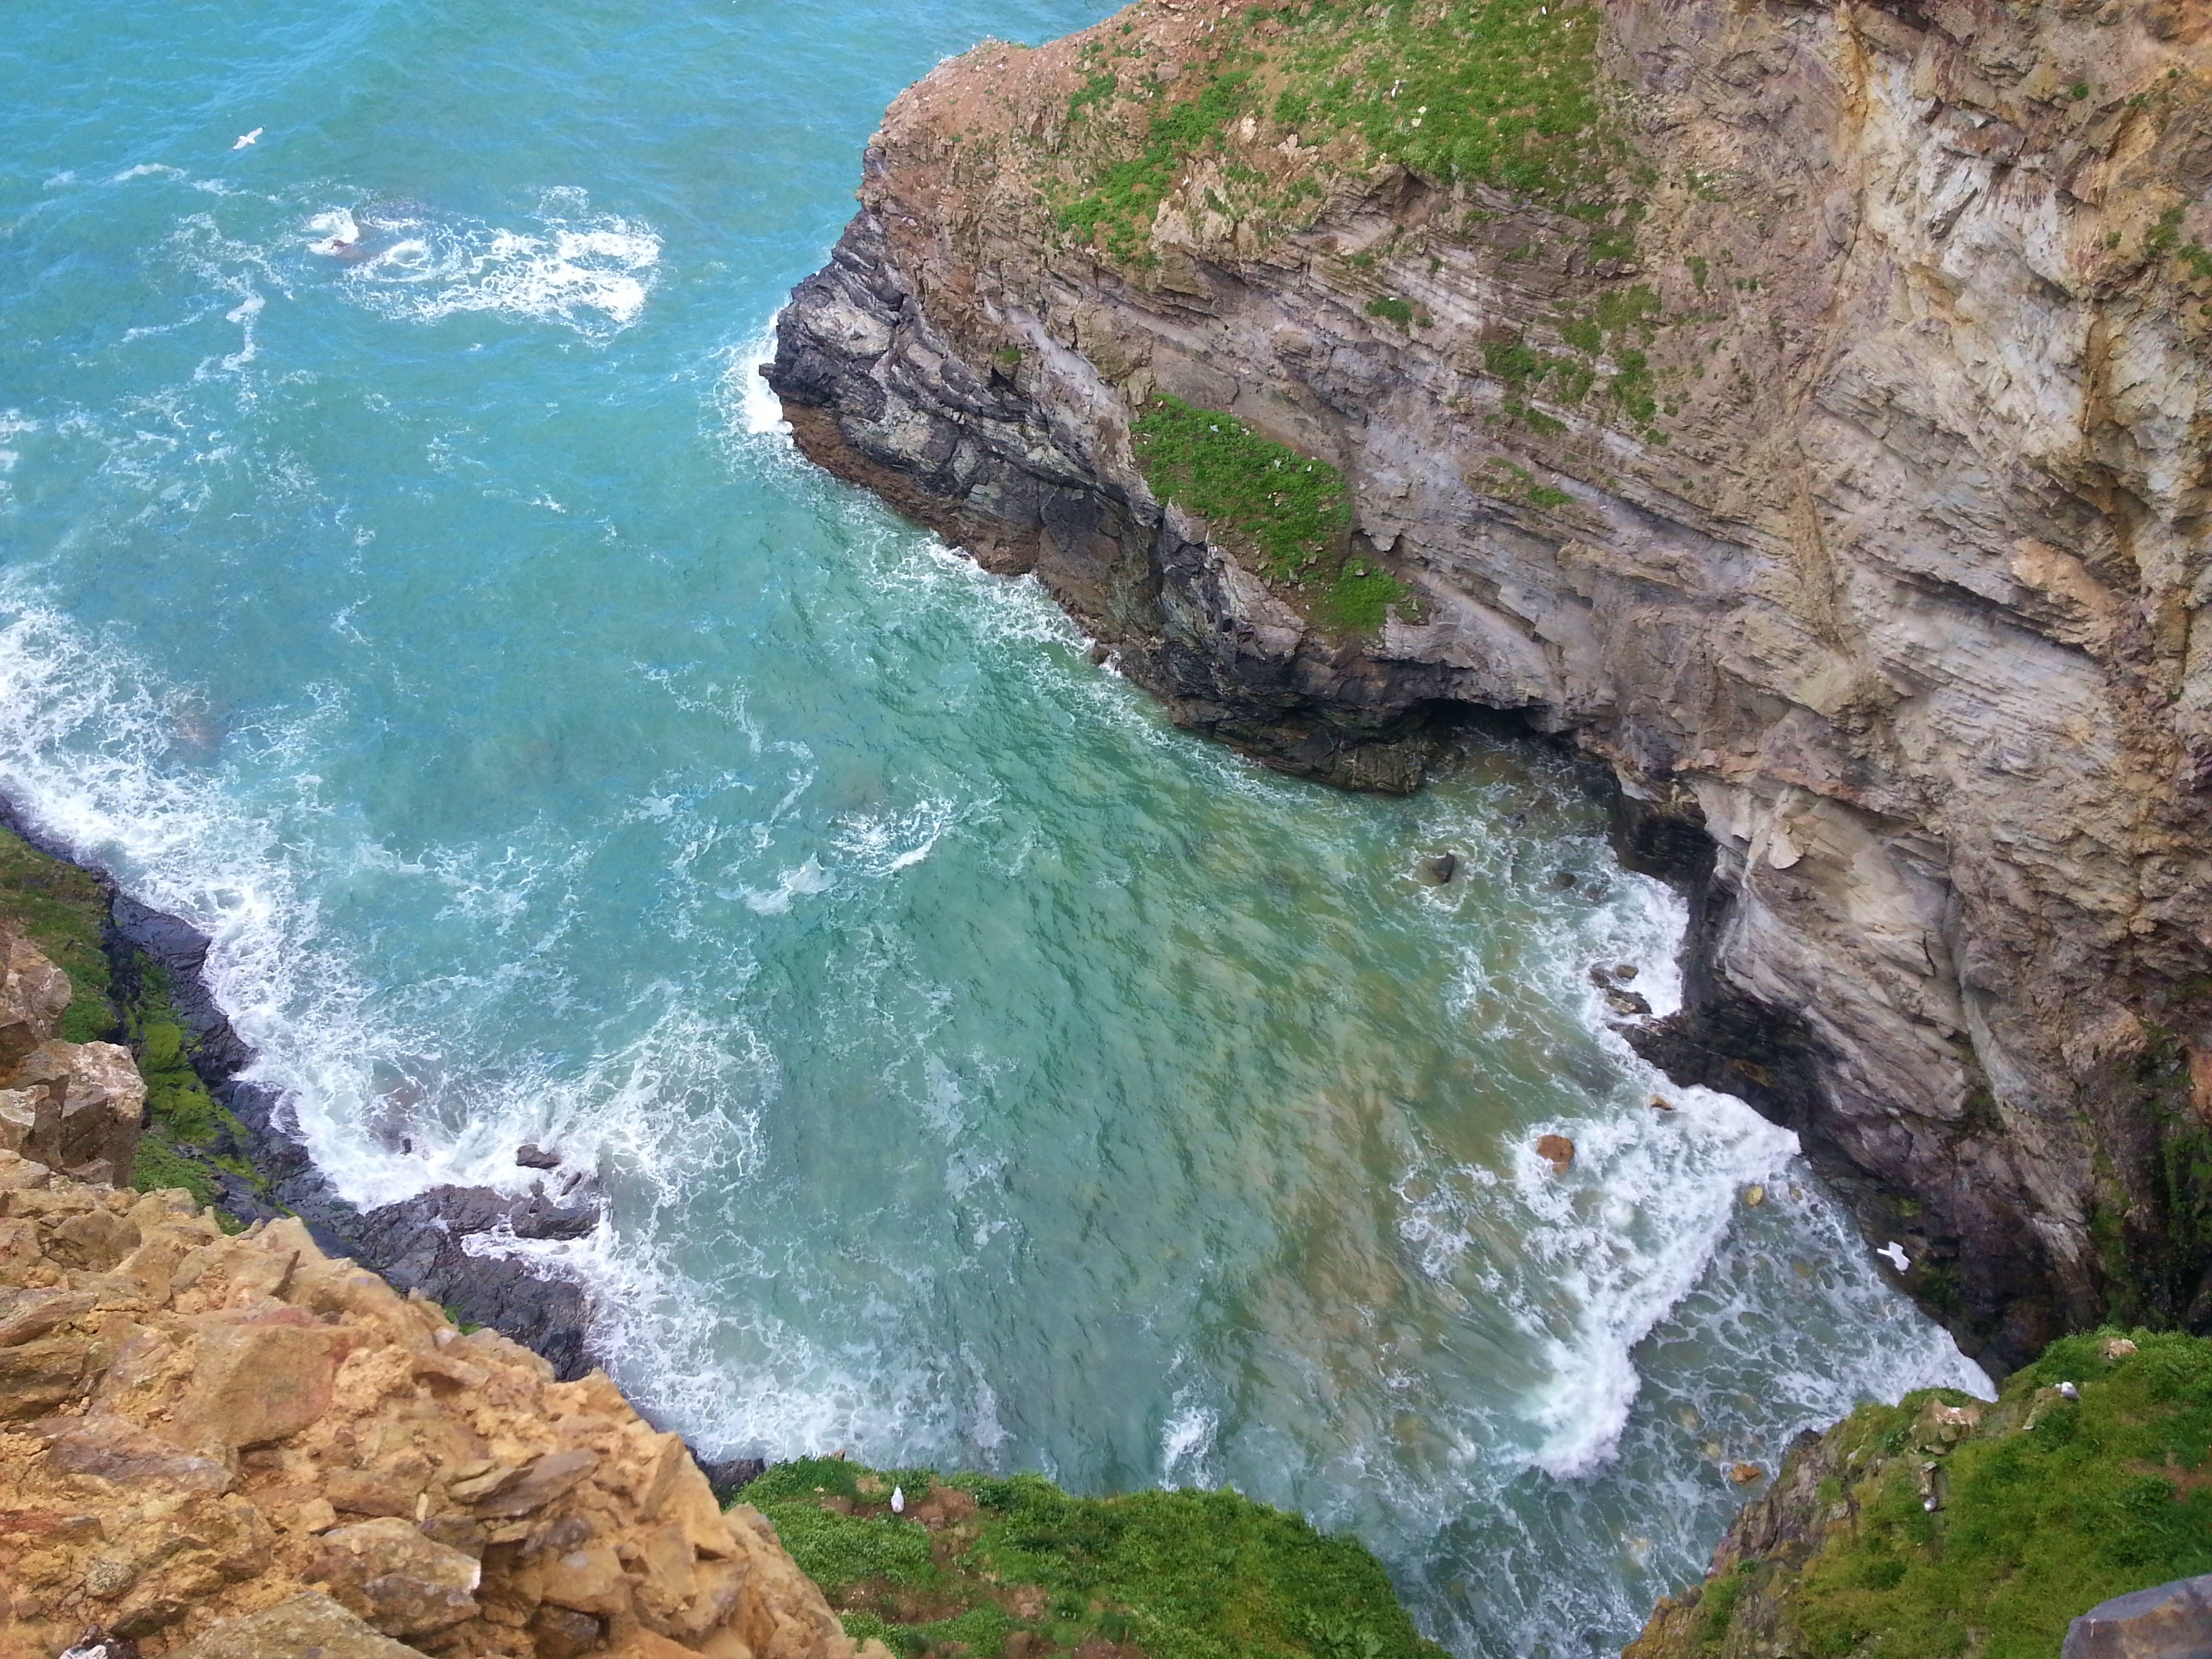
landscape, sea, coast, water, nature, outdoor, rock, ocean, white, summer, formation, cliff, high, seascape, blue, terrain, body of water, geology, down, water feature, wadi, landform, geographical feature, geological phenomenon